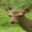
Label: deer